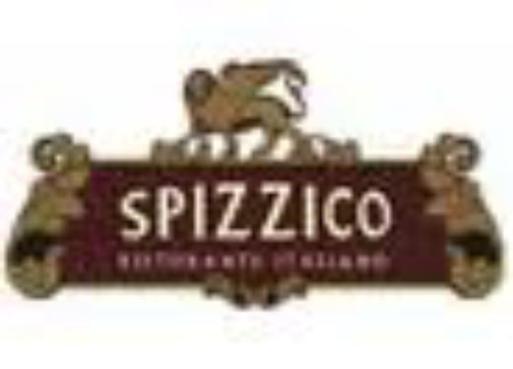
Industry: Food